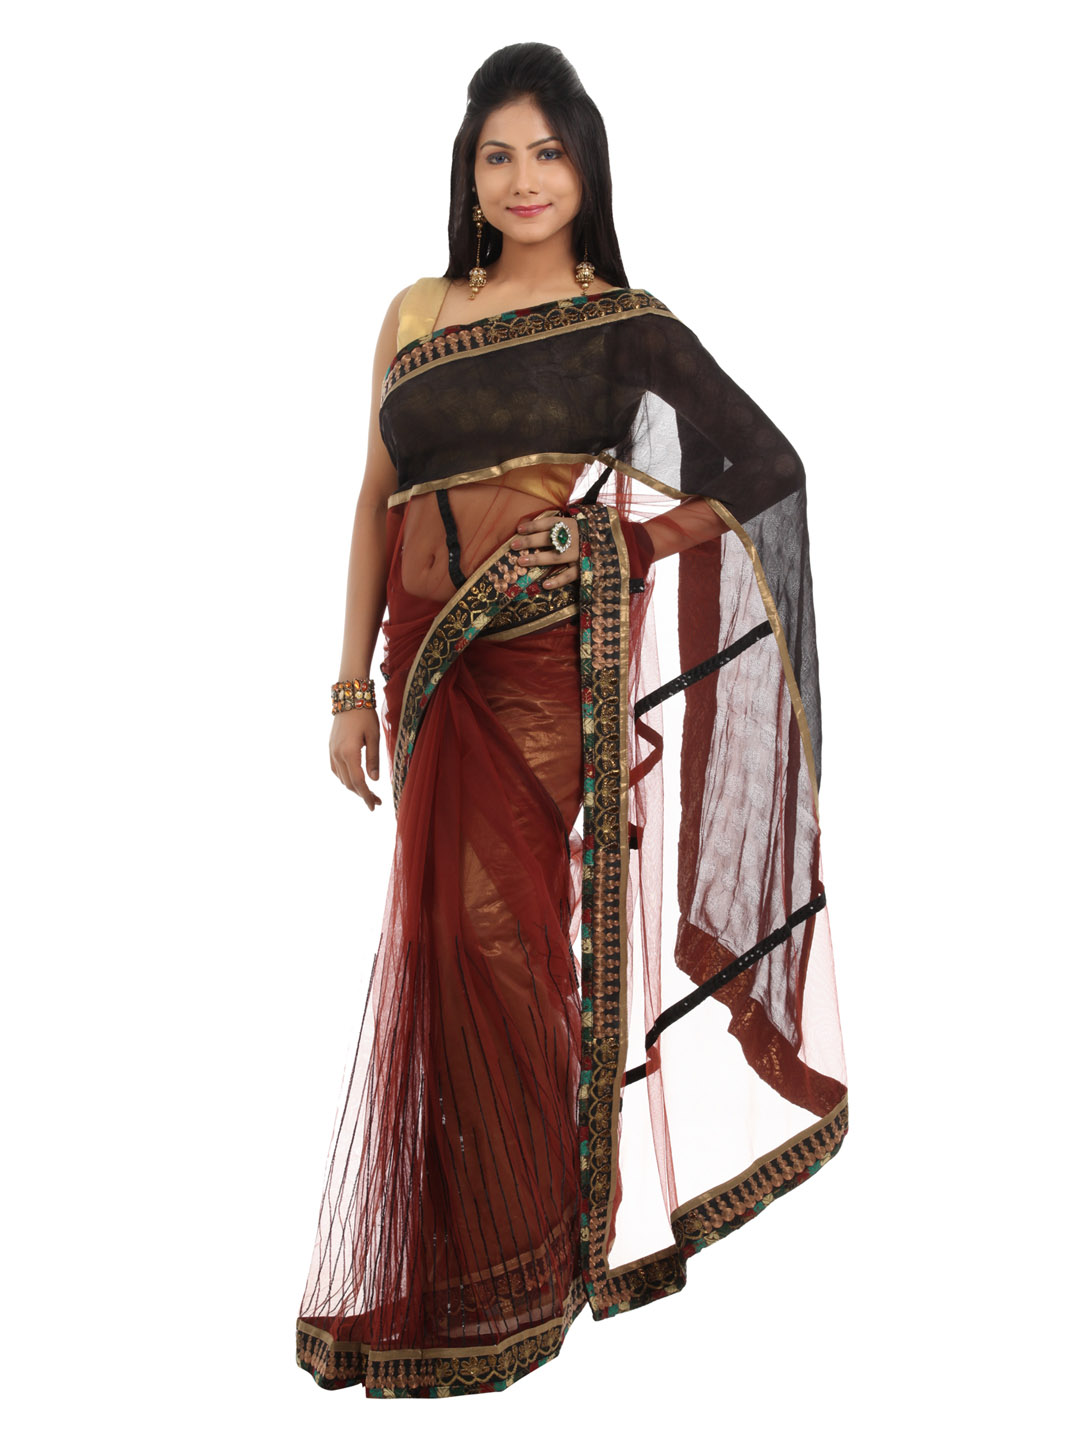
FNF Rust Sari
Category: Apparel / Saree / Sarees
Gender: Women
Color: Rust
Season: Fall 2012
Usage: Ethnic